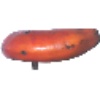
Label: Banana Red 1